Feni District

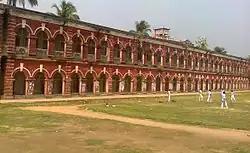
Feni Gov't Pilot High School

Feni is traversed by several main rivers including the Feni River, Little Feni River, Muhuri River, Silonia River, and Kahua River, originating from hilly regions further north in India and flowing southwards into the Bay of Bengal.